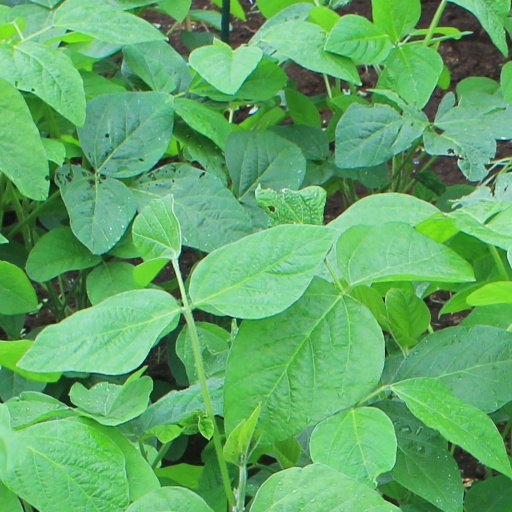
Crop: soybean